Typhoon Oscar

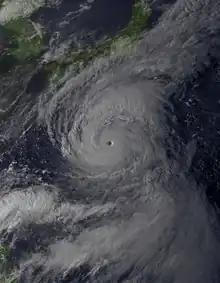
Oscar at peak intensity on September 15

Typhoon Oscar was a powerful typhoon that brushed Japan before recurving to its east. The seventeenth tropical cyclone and second super typhoon of the moderately active 1995 Pacific typhoon season, Oscar formed as a tropical depression a few hundred miles east-northeast of Guam. The tropical depression then strengthened into a tropical storm, and was given the name "Oscar". It then reached typhoon status on September 14, becoming a super typhoon later that same day. Oscar recurved northeastwards two days later, skirted past Honshū on 17 September and became extratropical on 18 September.